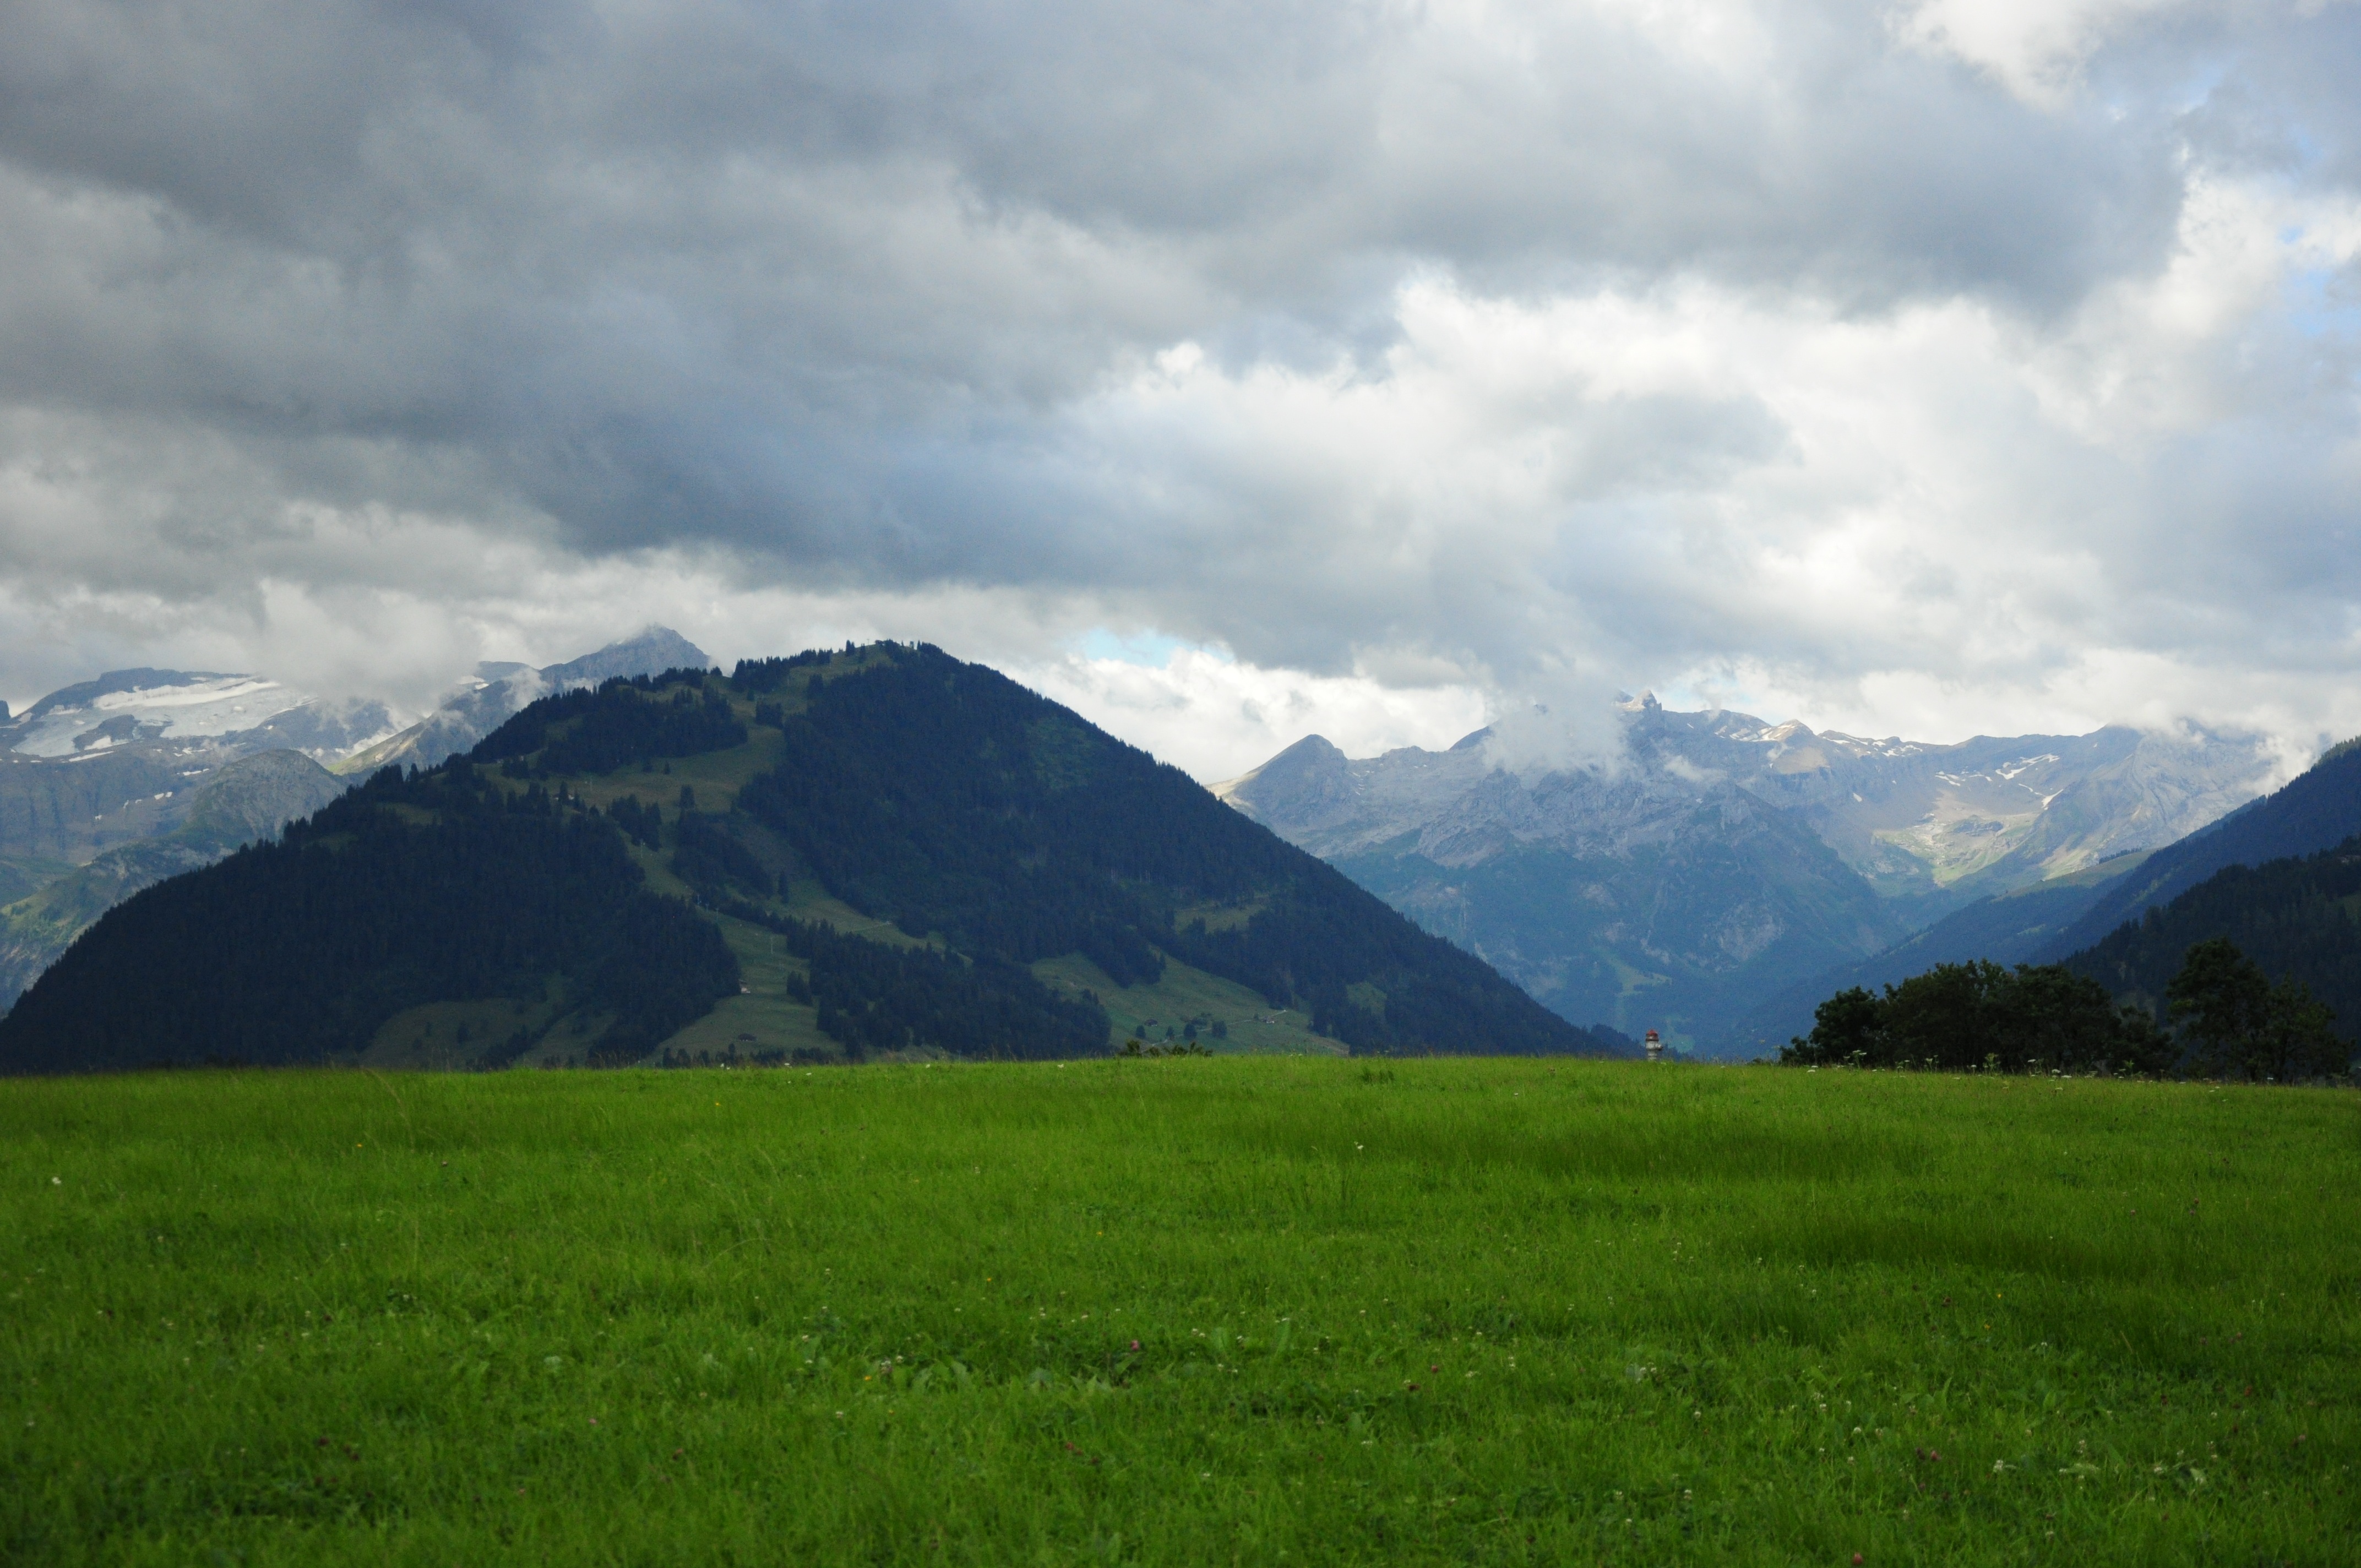
landscape, nature, grass, mountain, cloud, sky, field, meadow, prairie, hill, valley, mountain range, summer, pasture, highland, ridge, plain, alps, grassland, plateau, switzerland, fell, loch, ecosystem, rural area, landform, mountain pass, gstaad, geographical feature, atmospheric phenomenon, mountainous landforms